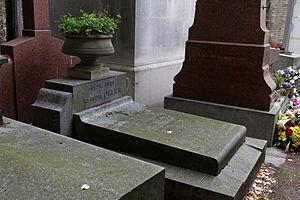
Sépulture de Joseph Oller (1839-1922), co-créateur du Moulin Rouge et fondateur du paris mutuel
Josep Oller i Roca dit Joseph Oller est un homme de spectacle catalan né à Terrassa le 10 février 1839 et mort à Paris le 19 avril 1922. Il est entre autres cofondateur du Moulin-Rouge avec Charles Zidler et responsable de la promenade de la Vache enragée ou Vachalcade en 1896.